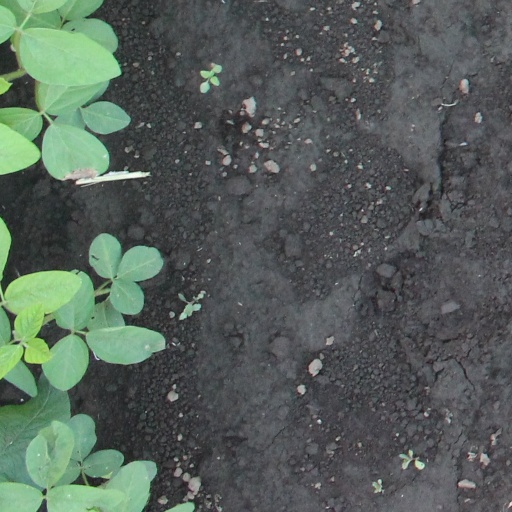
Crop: soybean